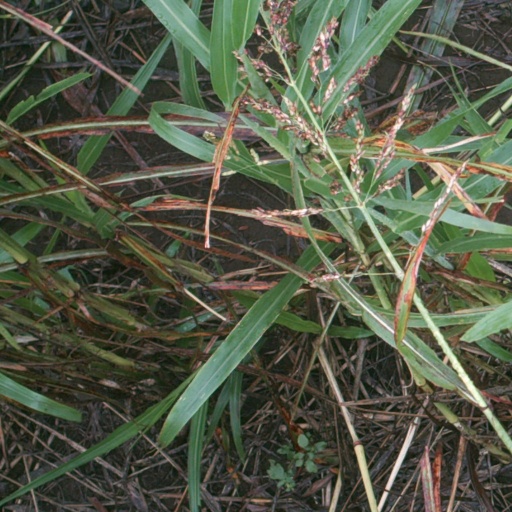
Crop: sorghum